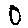
Label: 0